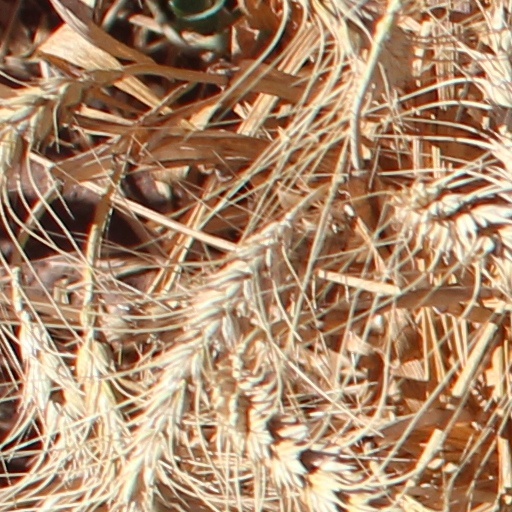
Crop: wheat